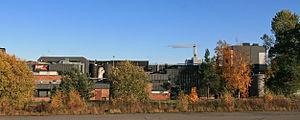
HOFF Norske Potetindustrier est une entreprise norvégienne spécialisée dans la production et la commercialisation de produits transformés de pommes de terre. C'est une coopérative agricole, propriété de ses 4000 agriculteurs adhérents, dont 400 sont des producteurs actifs de pommes de terre.